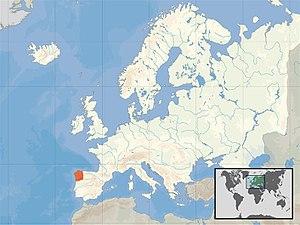
La Galice, région du nord-ouest de la péninsule Ibérique, est une entité historique aujourd'hui communauté autonome du royaume d'Espagne. La constitution de 1978 dans son article 151 la reconnaît comme nation historique à l'instar de la Catalogne et du Pays basque.